Jennifer Irwin

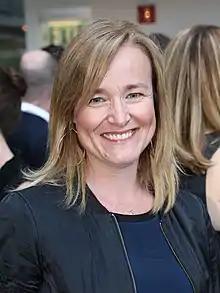
Irwin in 2015

Jennifer Irwin (born ) is a Canadian film and television actress best known for her roles as Linda Michaels in "Still Standing", Cassie Powers in "Eastbound & Down", Virginia Kremp on "The Goldbergs", Laurie Neustadt in the third and fourth season of NBC's "Superstore" and Dolly Durkins in the final season of "iZombie".